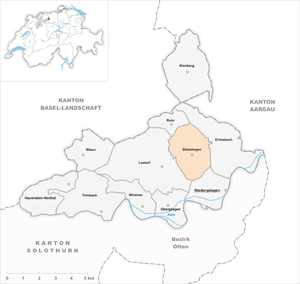
Stüsslingen est une commune suisse du canton de Soleure, située dans le district de Gösgen.